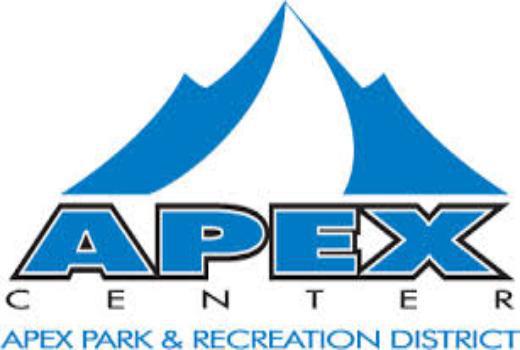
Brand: Apex
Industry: Others